IPD Periquito

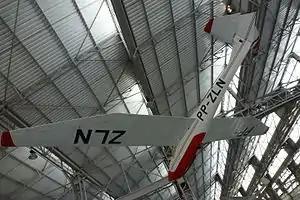
Periquito II in the TAM Museum

The IPD Periquito (Brazilian name for the parakeet bird), was a single-seat sailplane of high-wing construction designed in 1956 by Guido Pessotti in Brazil.